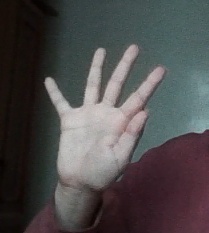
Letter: sheen